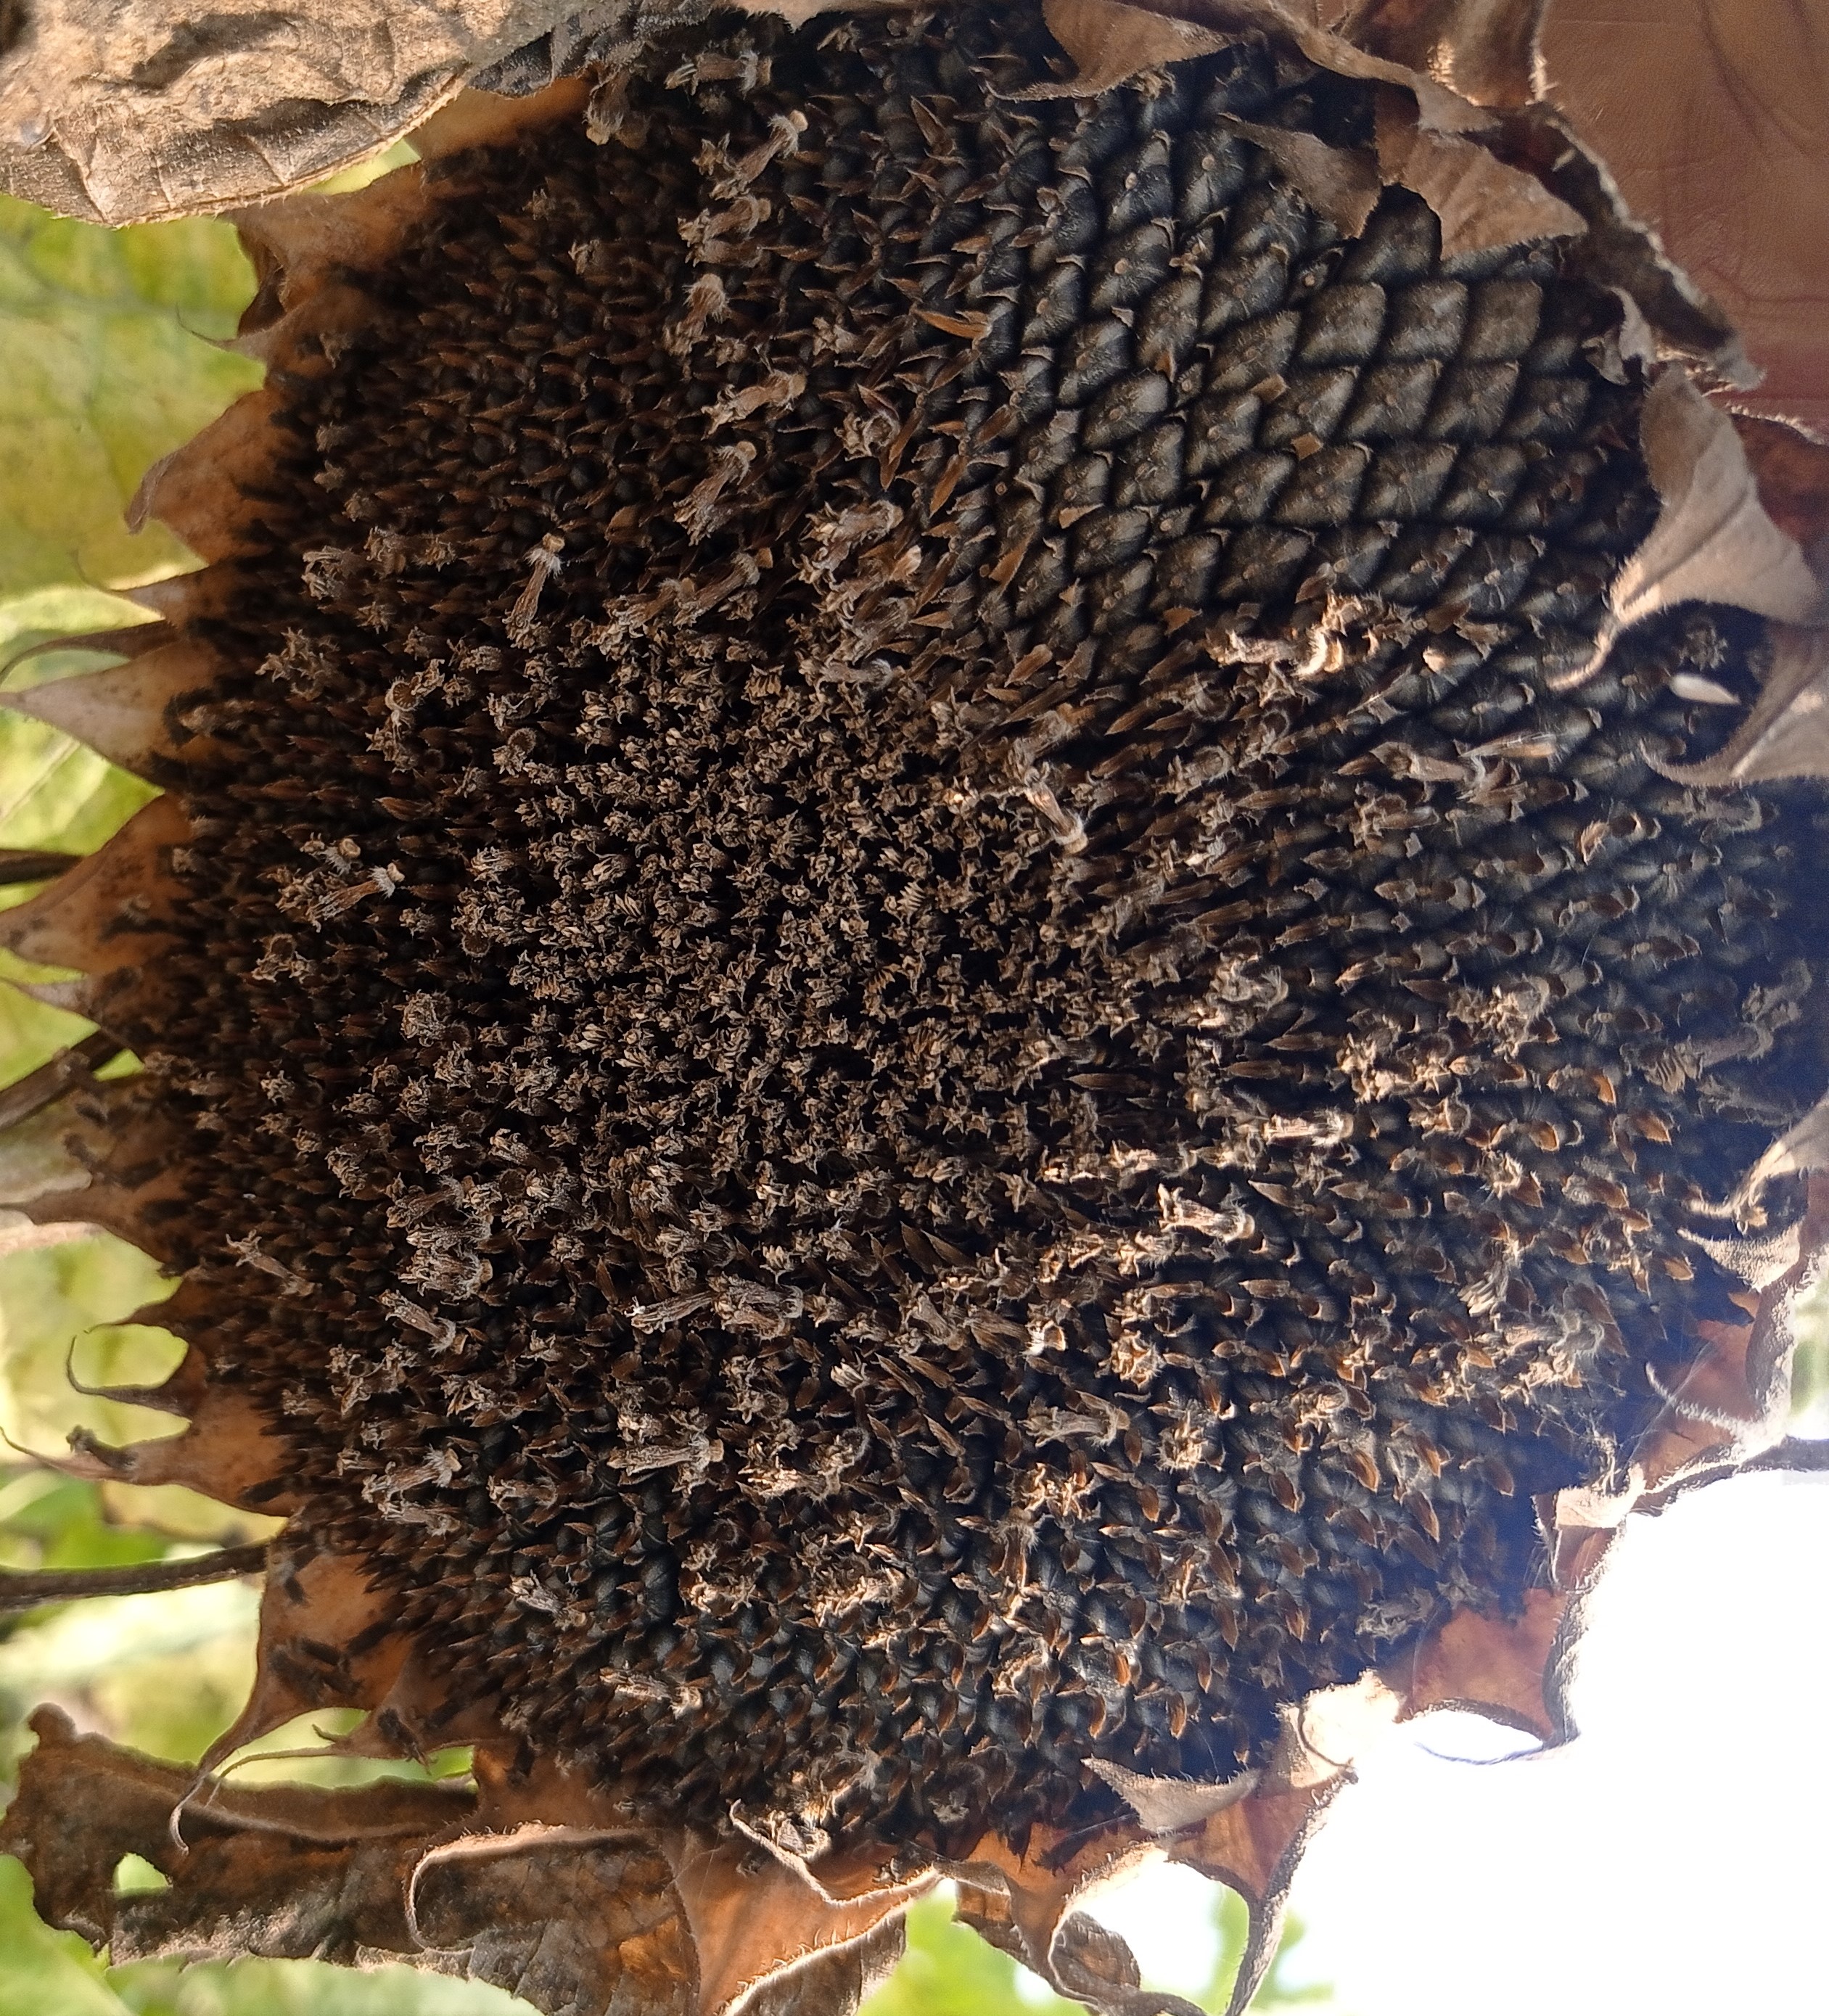
Label: Gray_mold